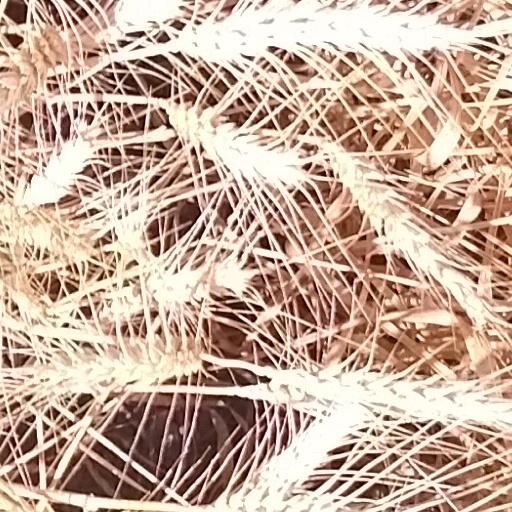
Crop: wheat